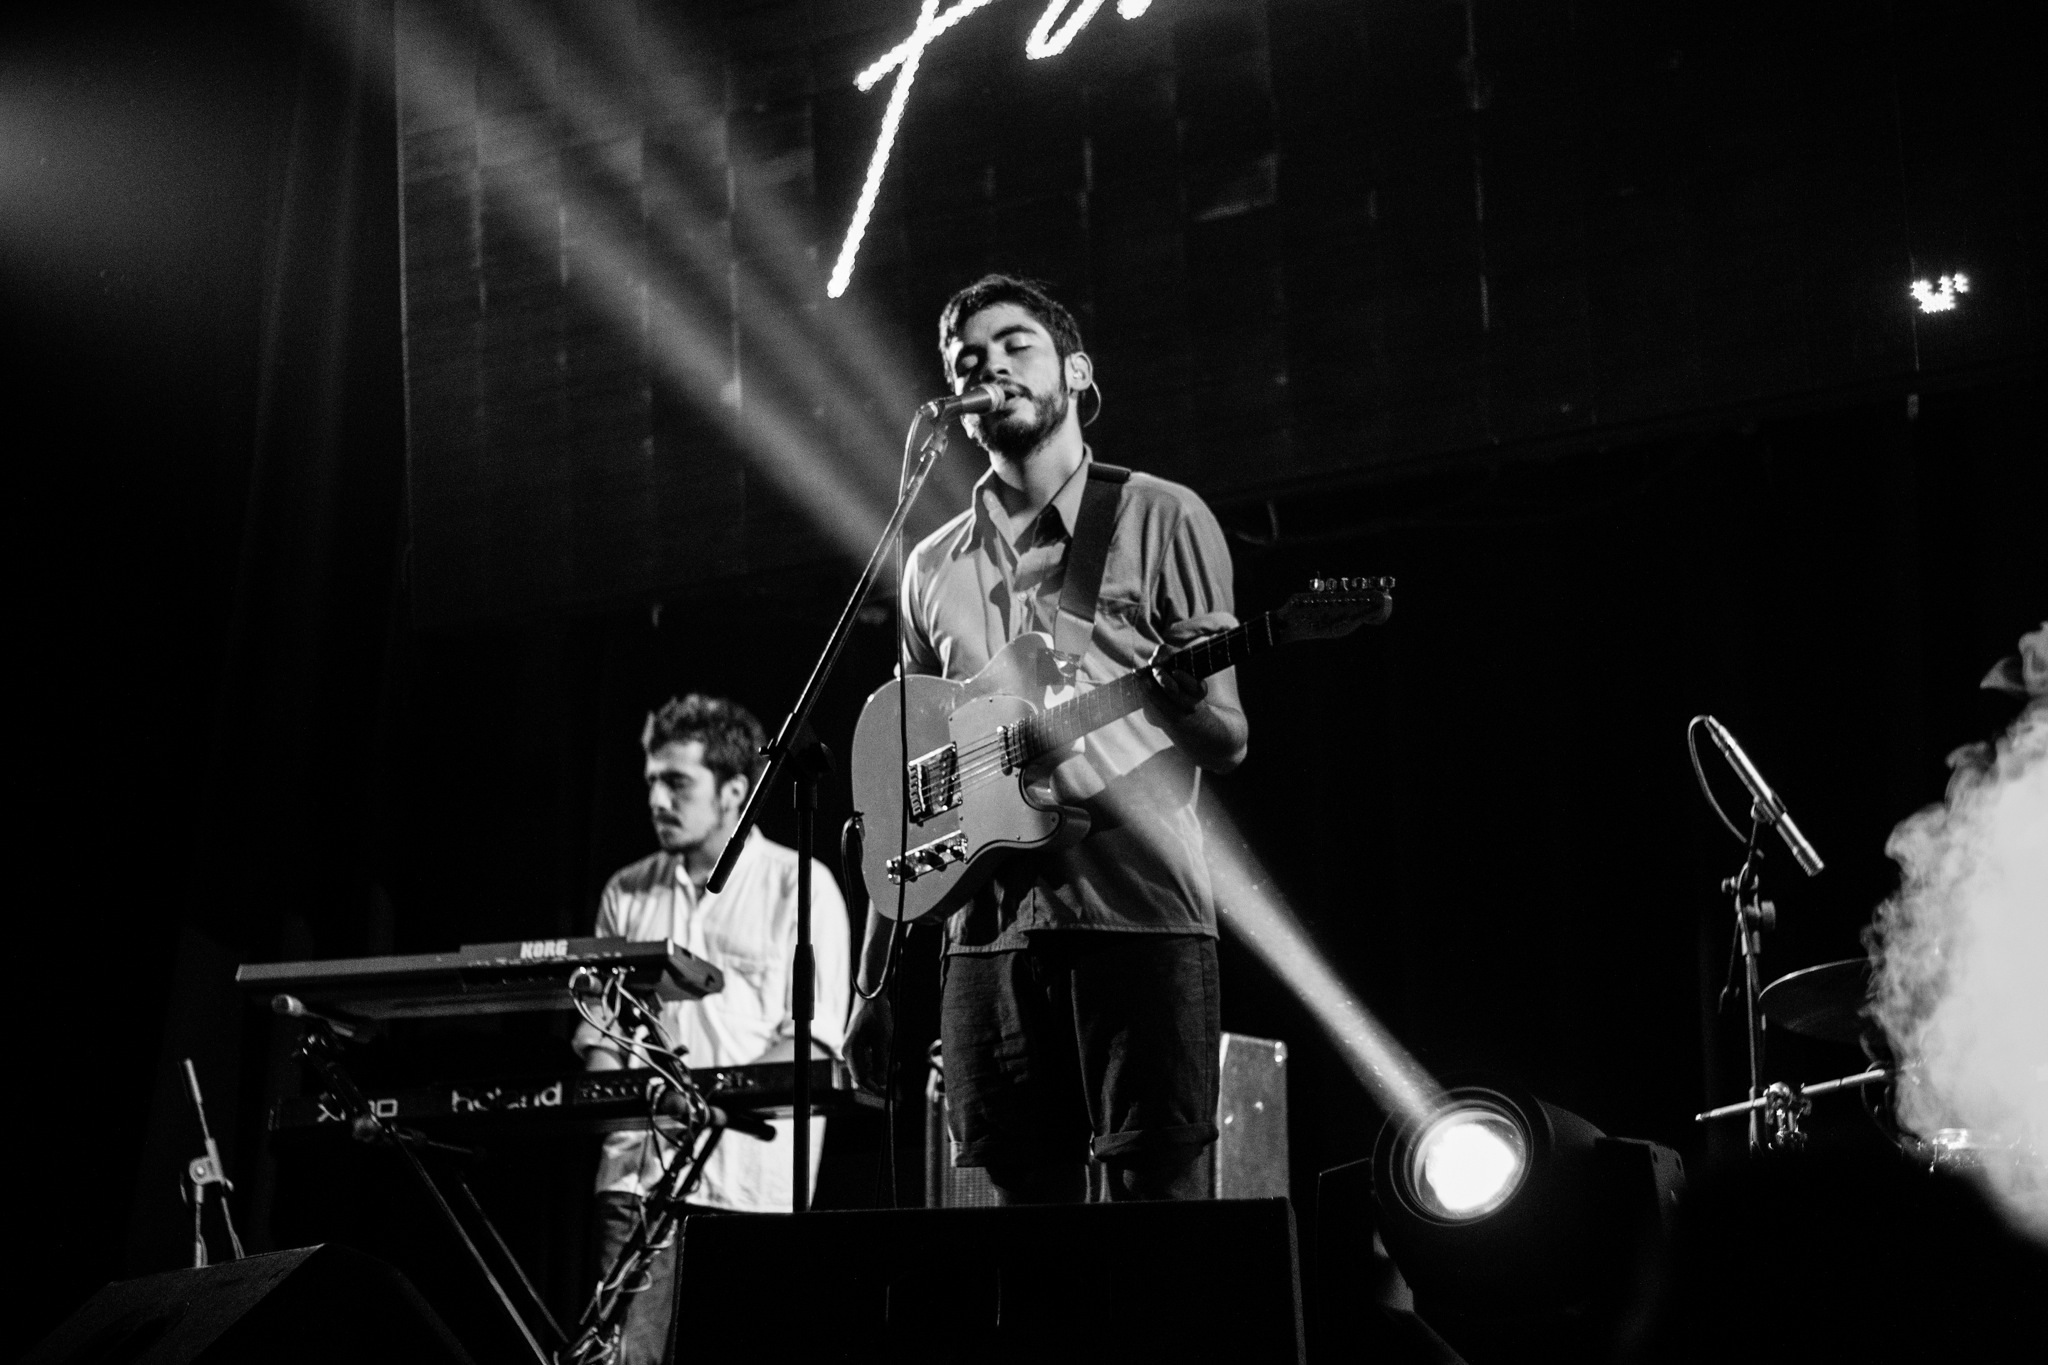
rock, person, music, black and white, people, keyboard, guitar, smoke, male, concert, singer, band, live, young, show, instrument, microphone, mic, artist, club, performer, musician, black, monochrome, electric guitar, perform, sing, performance art, lights, stage, pop, audio, performance, bassist, party, sound, event, guitarist, drums, drummer, entertainment, loud, performing arts, rock concert, monochrome photography, lead singer, musical ensemble, muisicians